Answer in natural language. Considering the relative positions, is Window (highlighted by a green box) above or below brown wooden chair (highlighted by a red box)? Choose between the following options: below or above
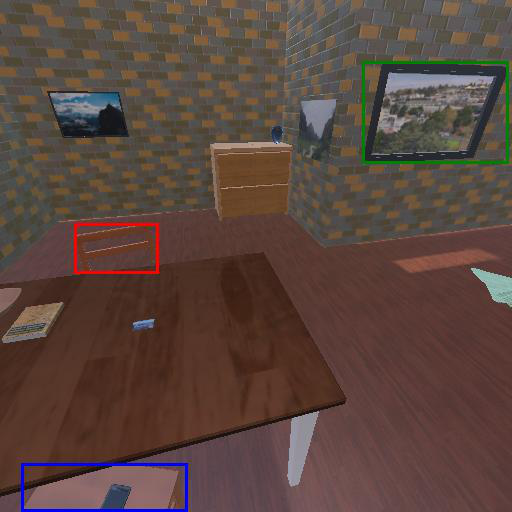
<answer>above</answer>